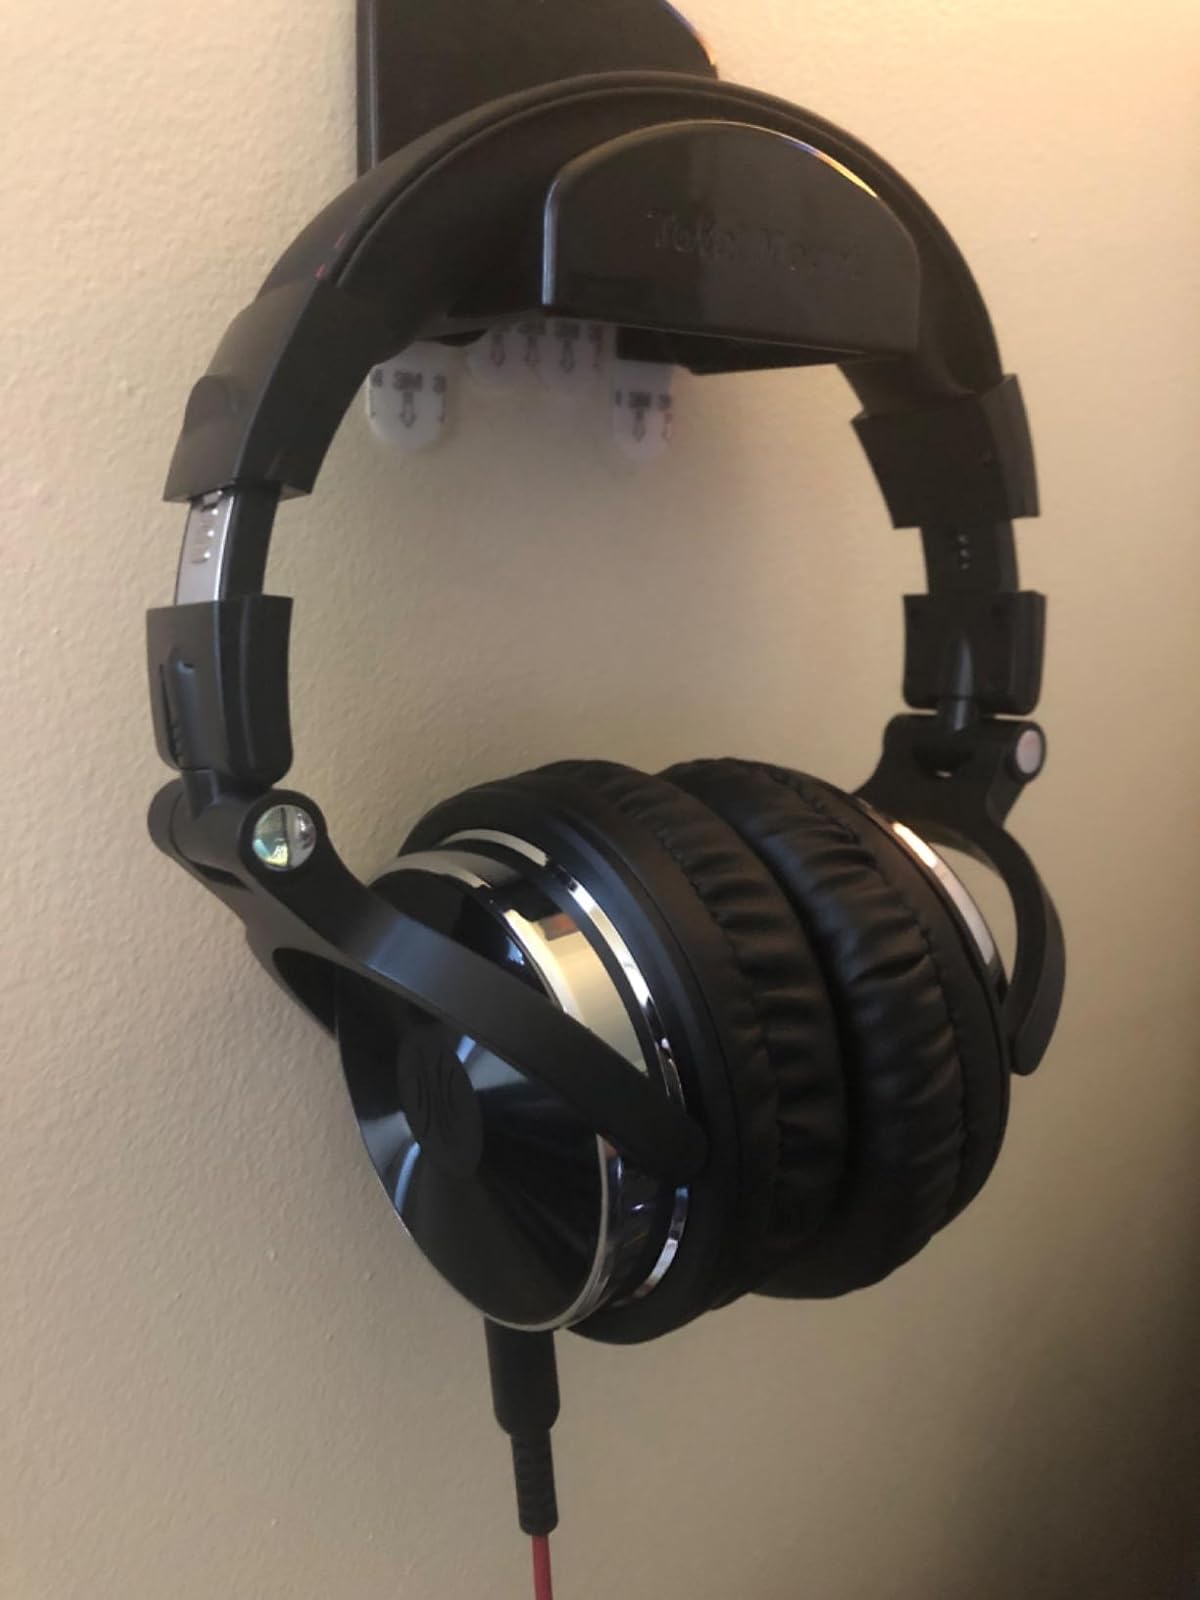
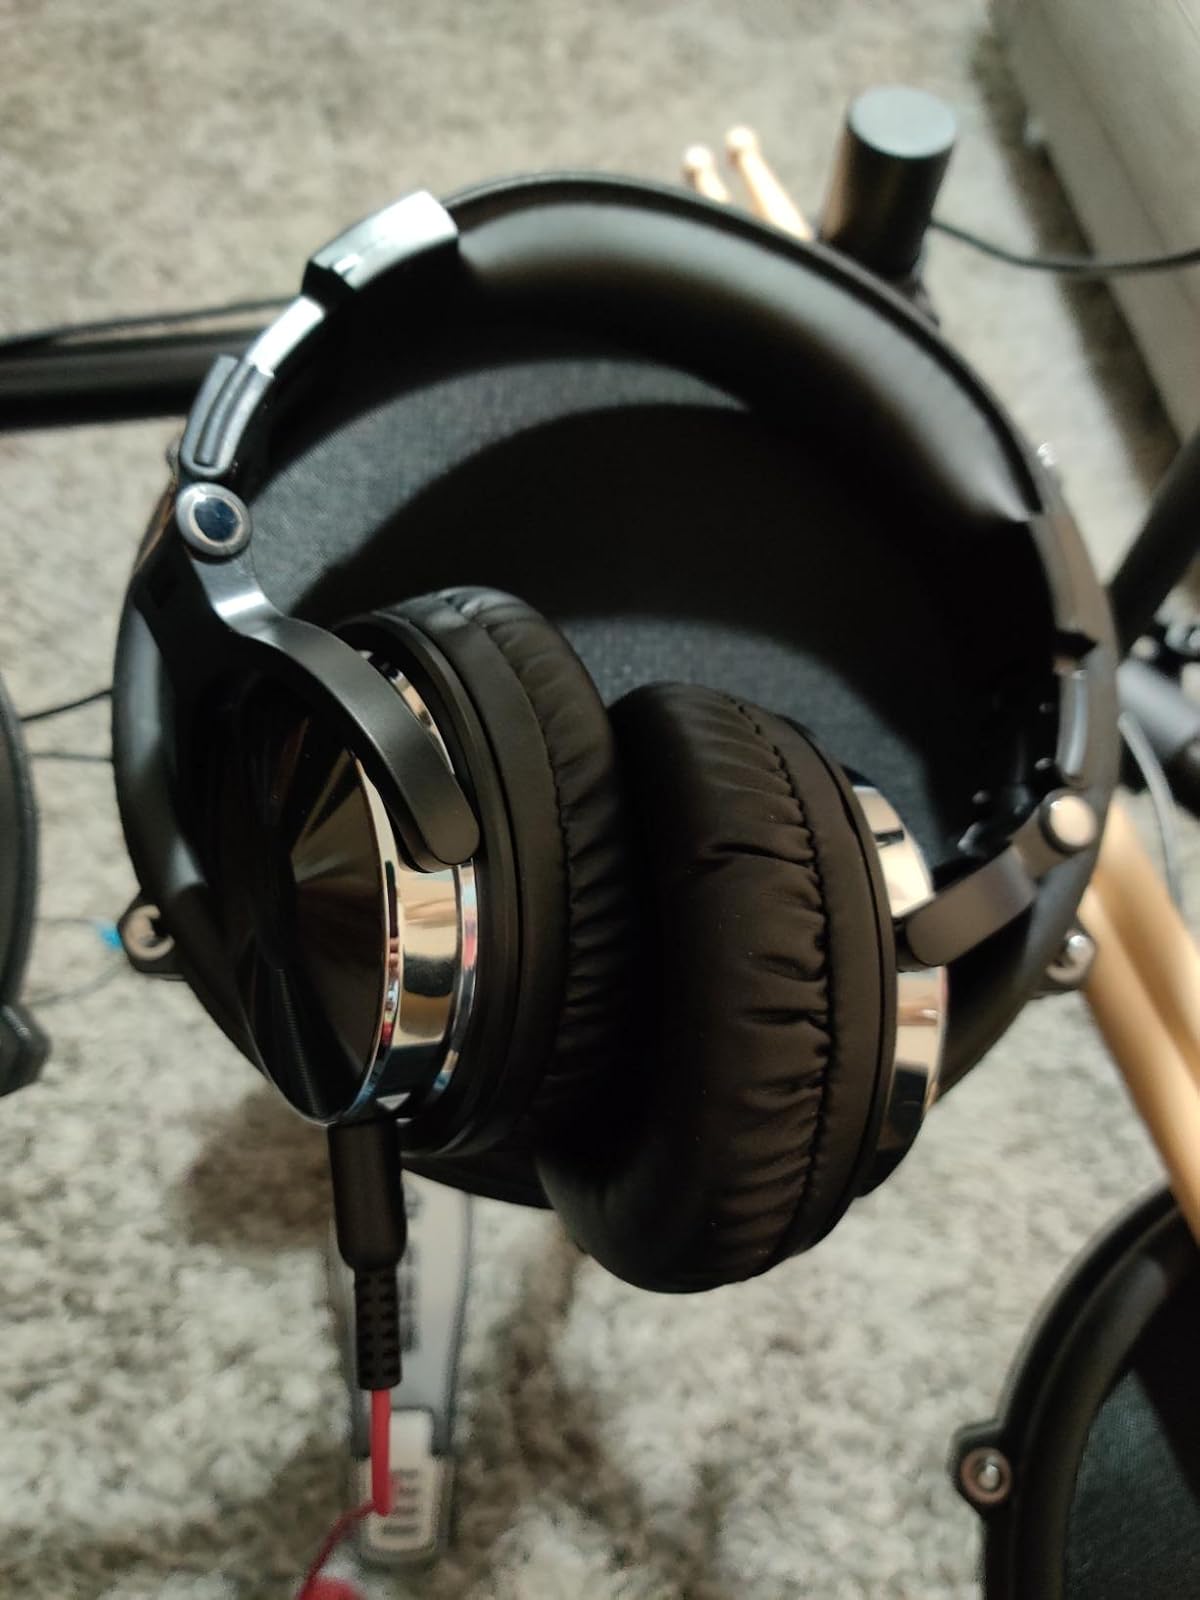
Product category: headphones
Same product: yes